Jenny Dolfen

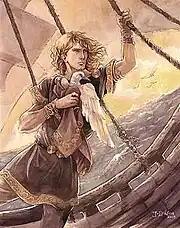
Detail of Dolfen's painting "Eärendil the Mariner", which in 2014 won her the first of her awards for best artwork from the Tolkien Society.

Jenny Dolfen (born 1975) is a German illustrator and teacher, known especially for her illustrations of J. R. R. Tolkien's Middle-earth.